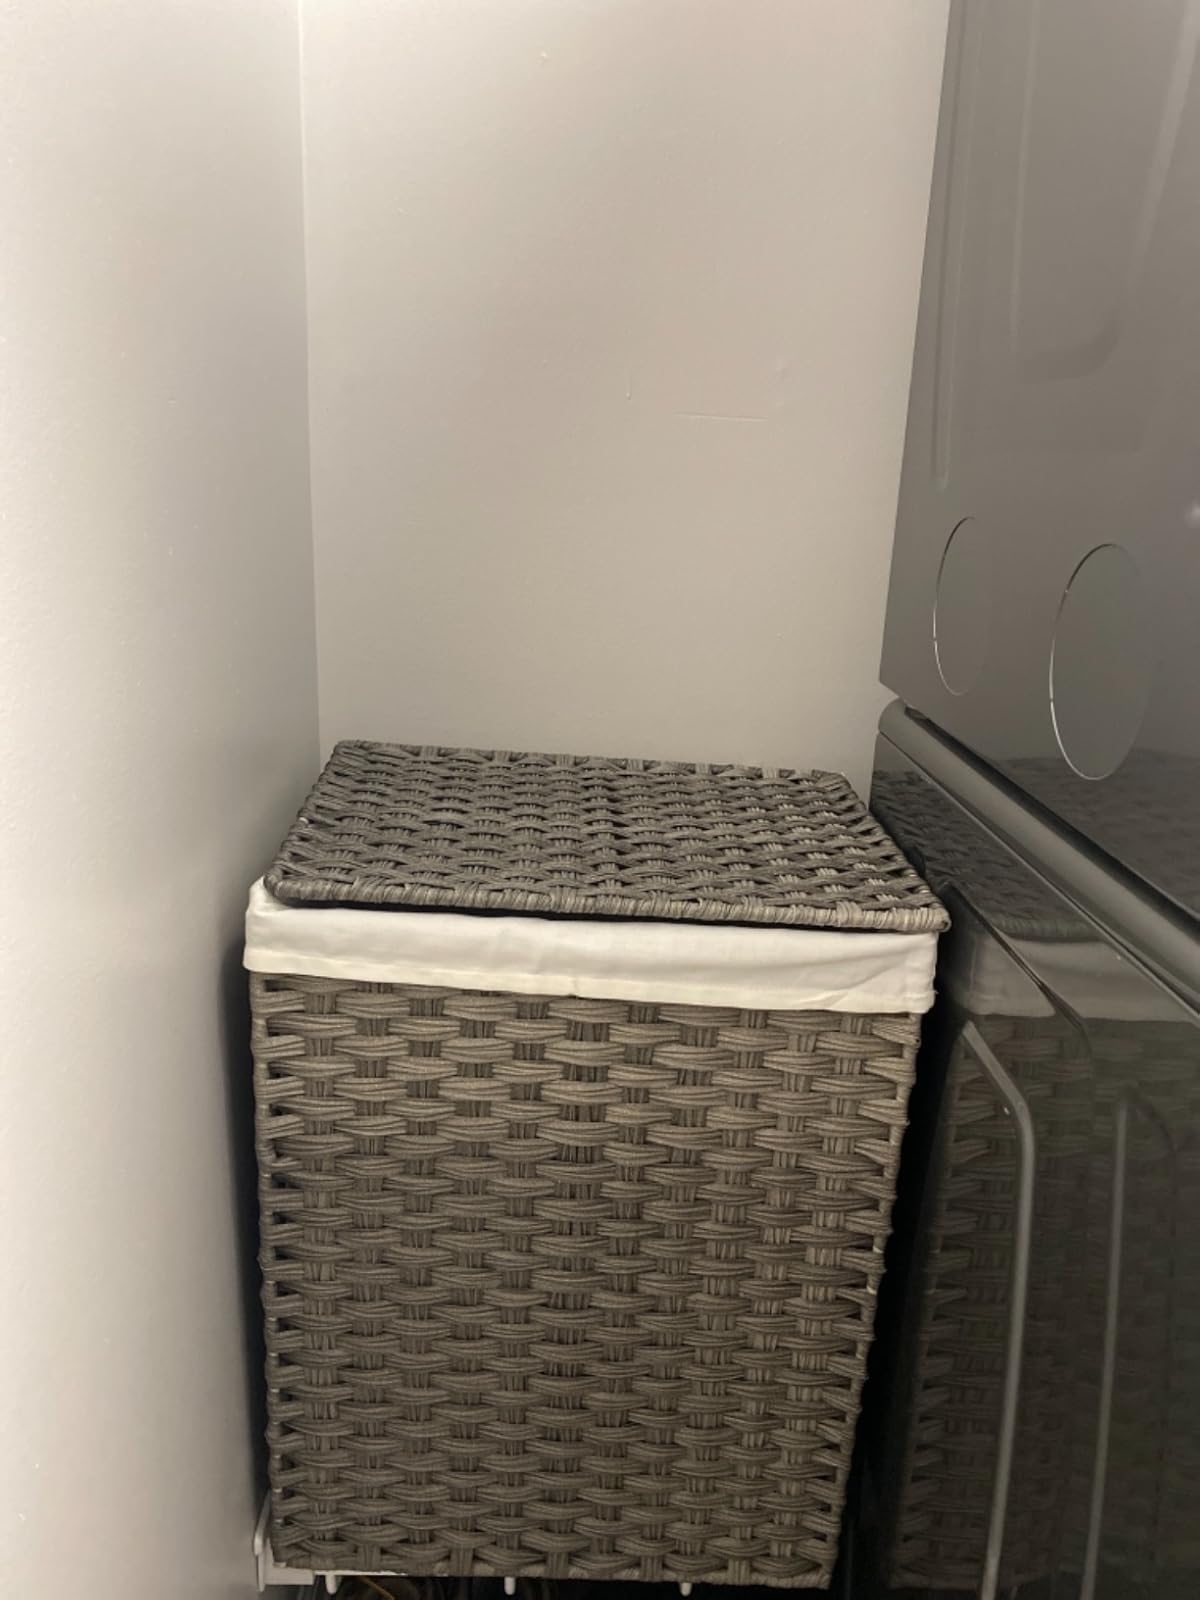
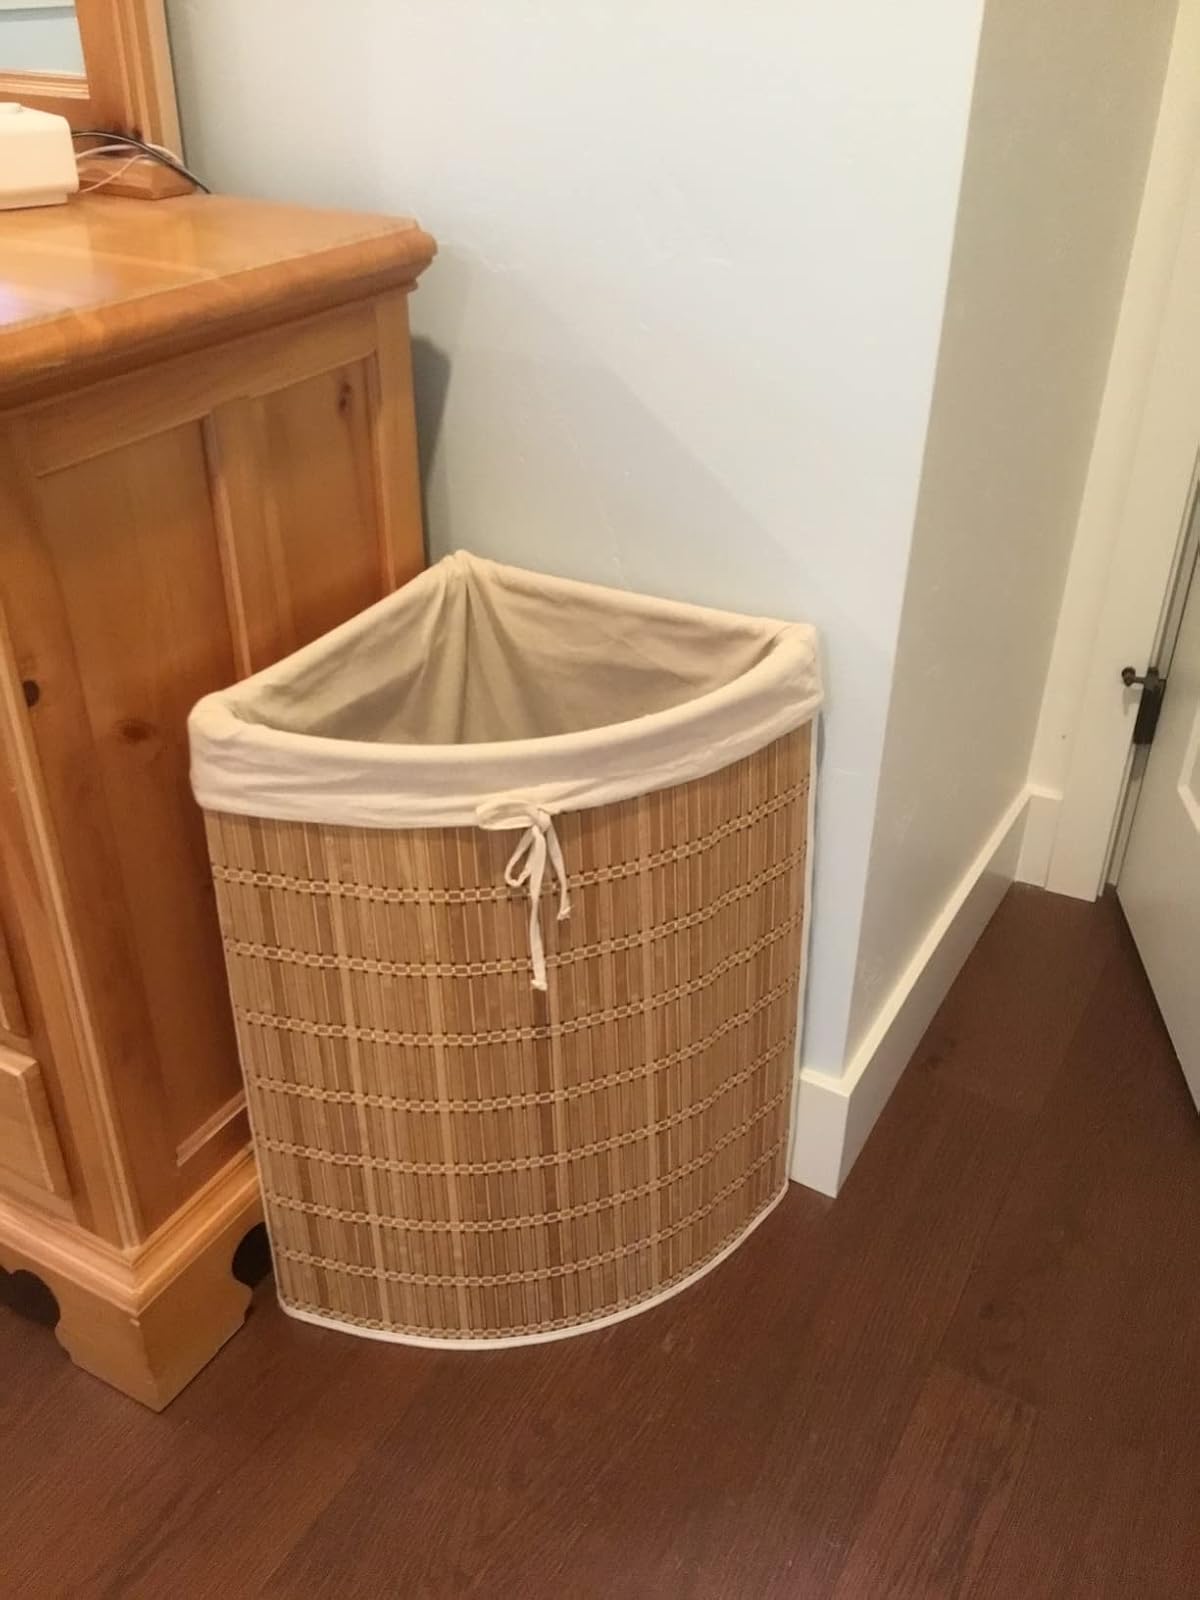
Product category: items_hamper
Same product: no